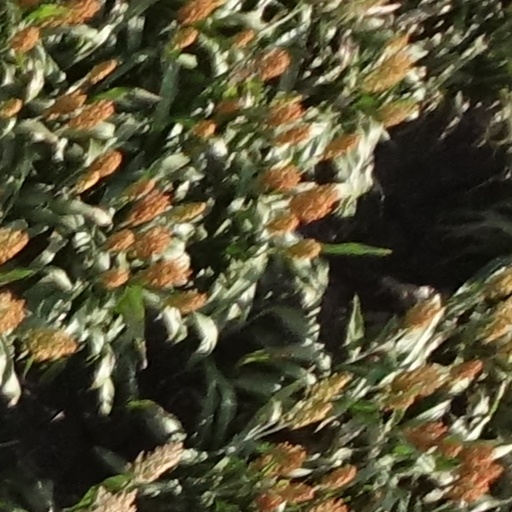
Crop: sorghum